Simpsons Bible Stories

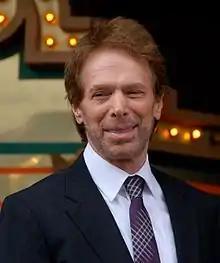
Bart's dream contains references to several action films, including those produced by Jerry Bruckheimer.

The second segment parodies Moses who, according to the Book of Exodus, freed the Israelites from the Egyptian Pharaoh. Milhouse has the role of Moses while Skinner has the role of the Pharaoh. When the Pharaoh asked who vandalized his sarcophagus, the burning bush tells him that Bart did it. When Bart is seized by the Pharaoh's guards, he exclaims "No, the bush set me up!" Bart's line refers to the 1990 arrest of Marion Barry who, while being arrested by the FBI for smoking crack cocaine, exclaimed "No, the bitch set me up!" In a scene in the segment, Milhouse and Lisa can be seen pouring frogs into Skinner's tent. The scene refers to the second of ten Biblical plagues that were imposed on Egypt by God, in chapters 7-12 of the Book of Exodus. While they are inside the torture chamber, Milhouse and Lisa walk past an orb. The orb is called "Orb of Isis" and played a big part in the season 9 episode "Lost Our Lisa". In another scene, Milhouse parts the Red Sea so that his fellow slaves can escape. The execution of the scene is based on the one seen in the 1956 American epic film "The Ten Commandments", in which Moses parts the Red Sea. The shot in which Pharaoh and his guards are drowning is also taken from the movie.